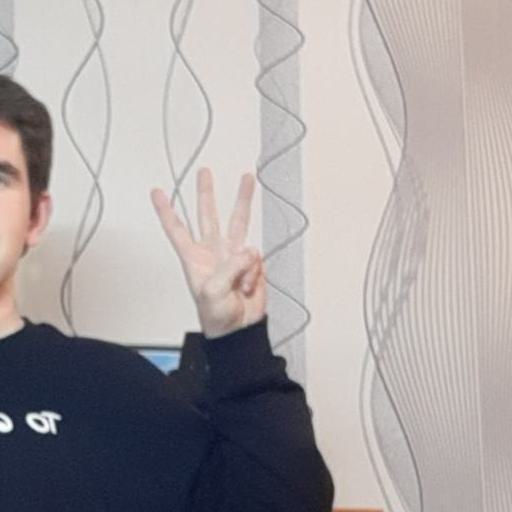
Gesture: three